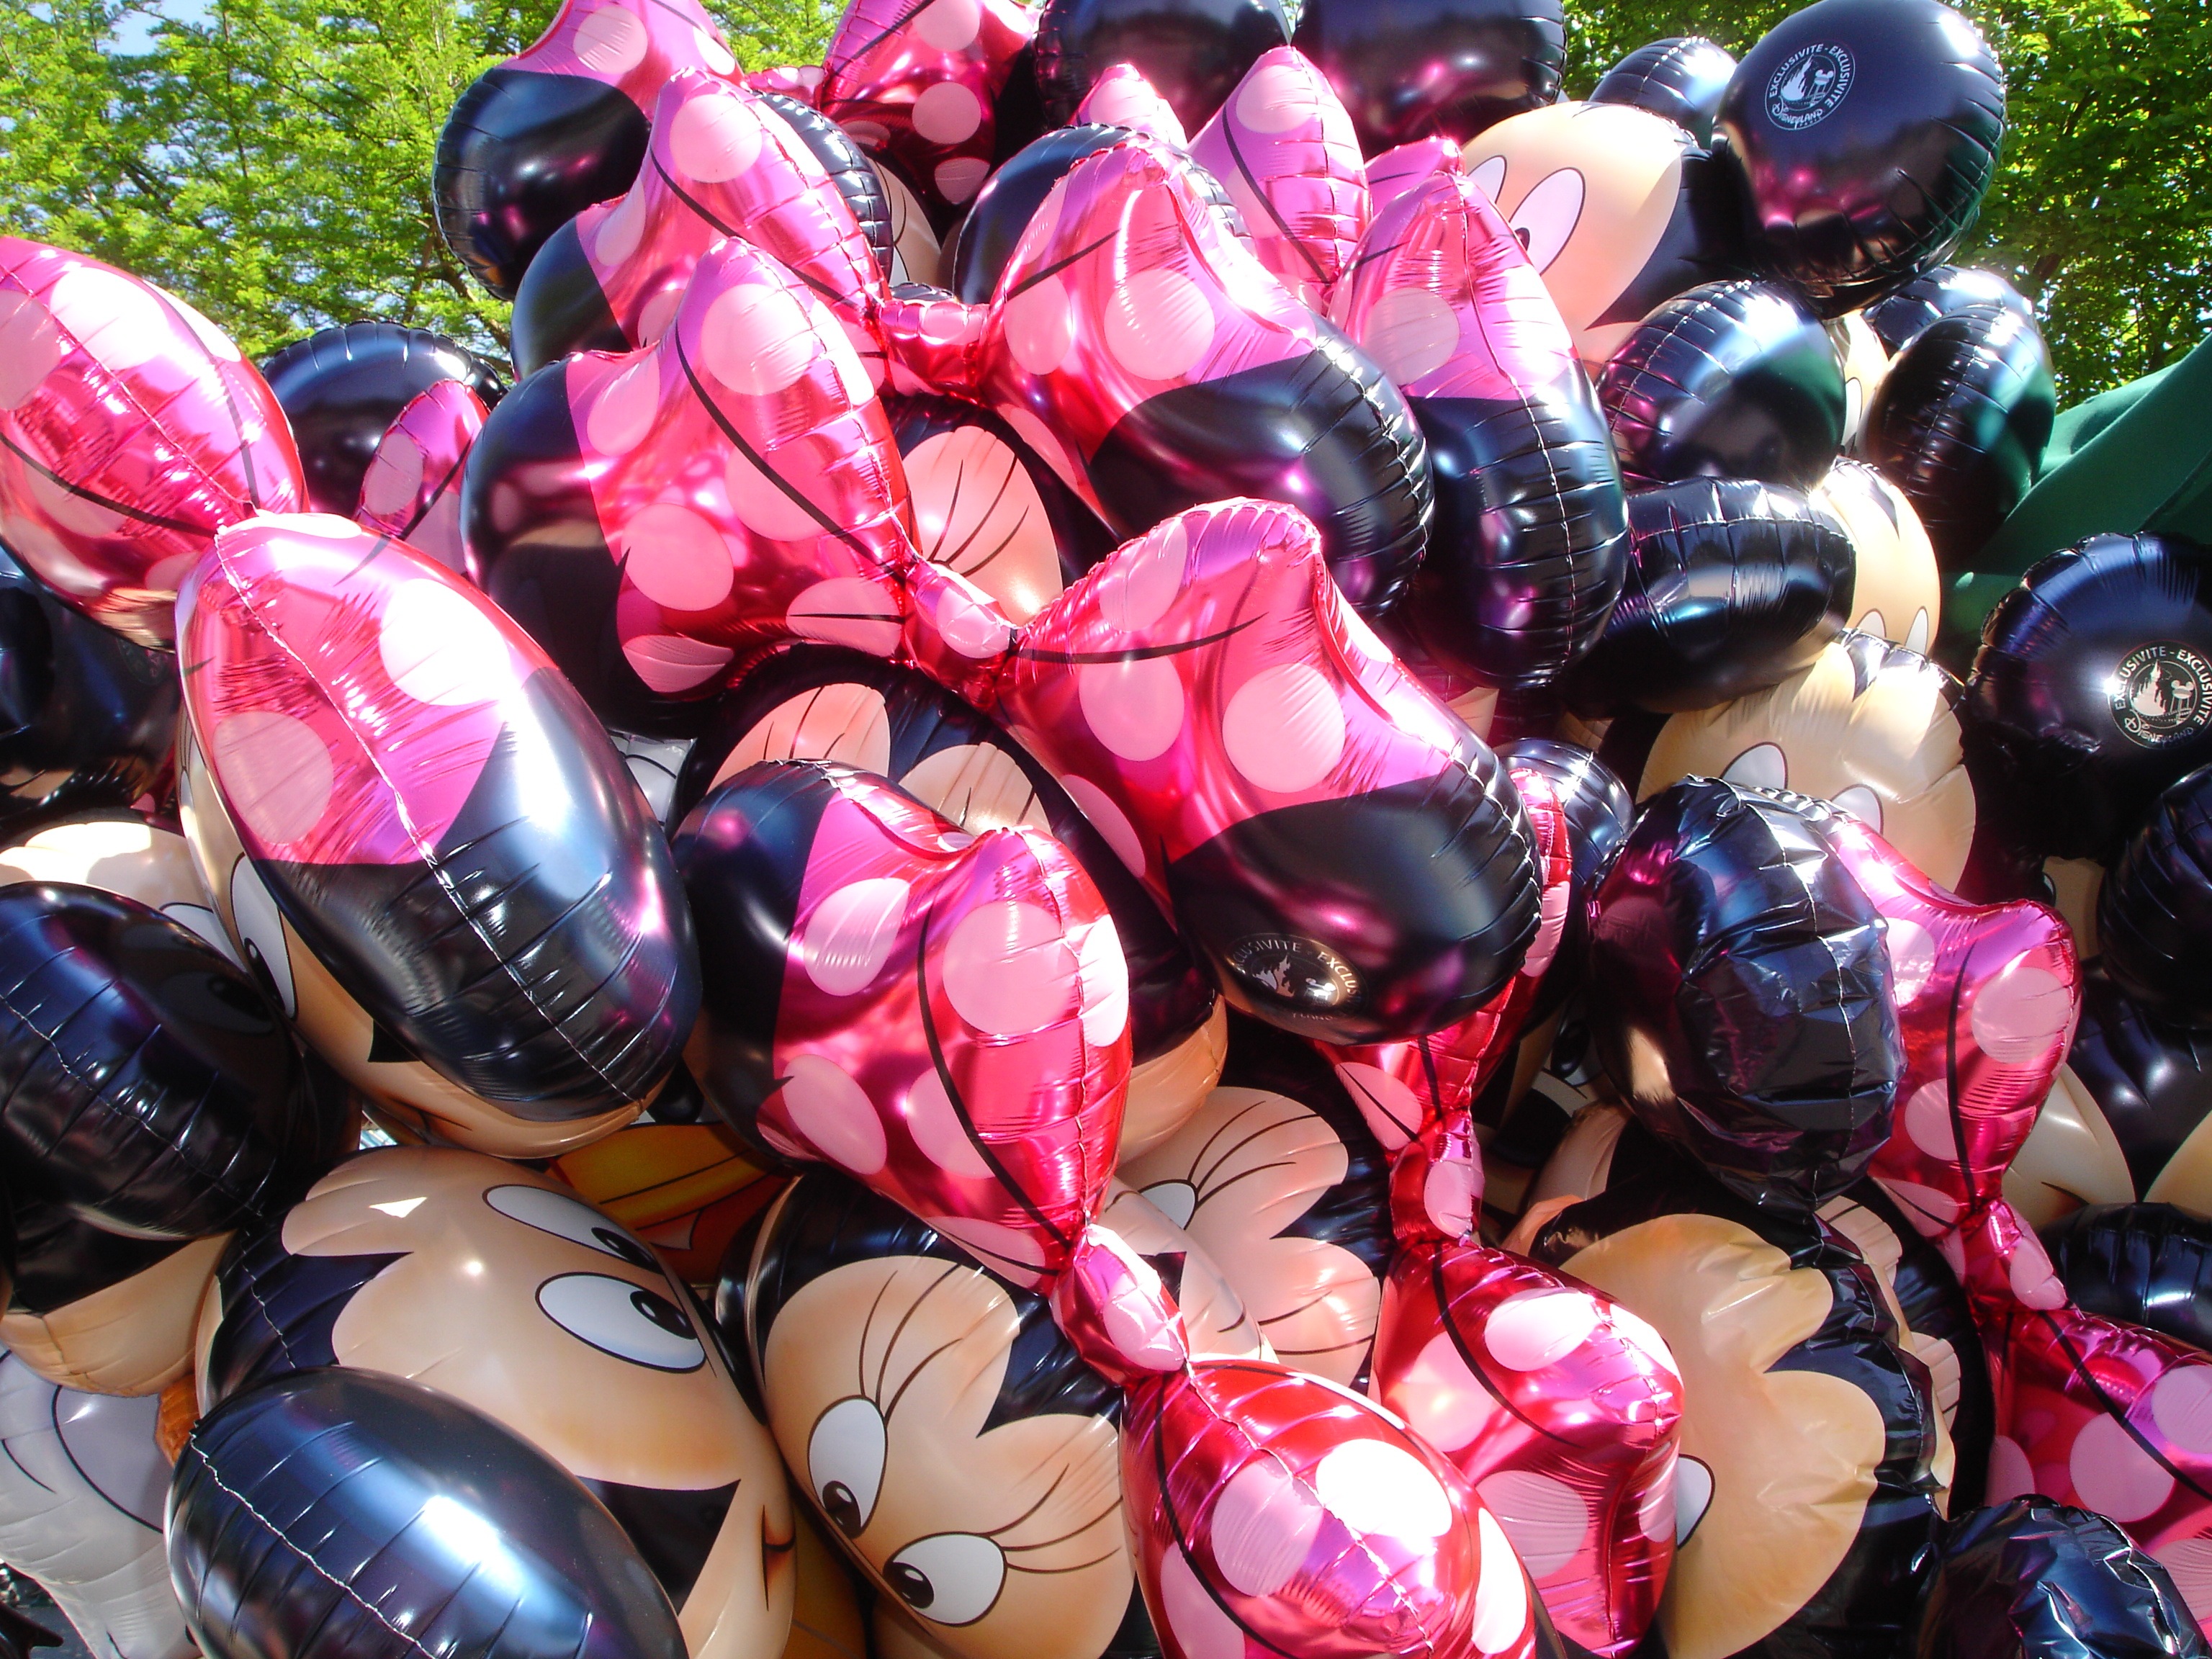
balloon, paris, pink, toy, balloons, disneyland, theme, disneyland paris